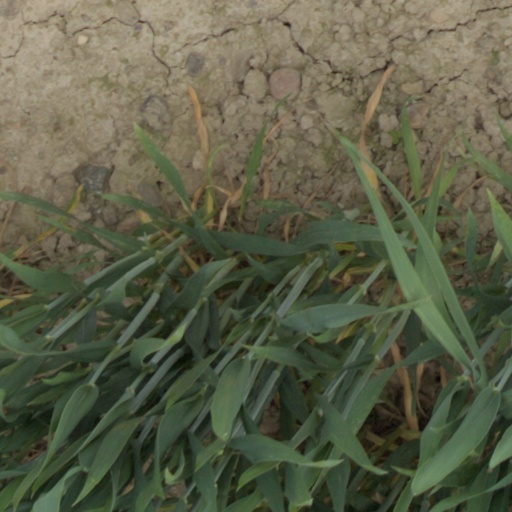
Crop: wheat